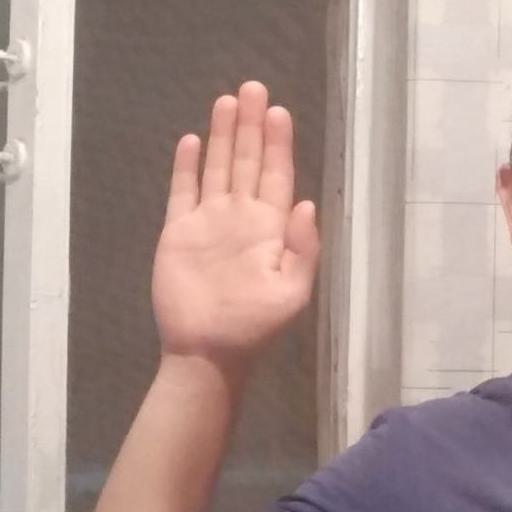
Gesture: stop